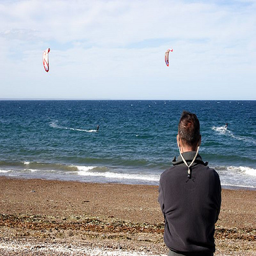
Man in black shirt looking at kites over an ocean.
A person sitting on the sandy beach facing the ocean.
A person is sitting on the beach staring at people with kites surfing.
A person sitting on the beach watching people flying kites.
a person standing on the sand of a shore line.